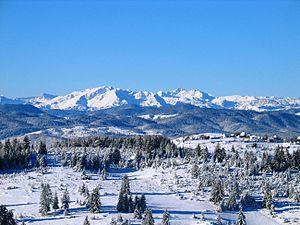
Breza est un village du centre du Monténégro, dans la municipalité de Kolašin.